Eleni Foureira

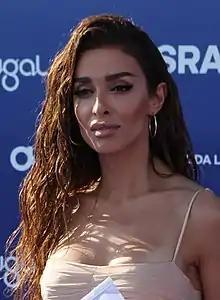
Foureira in May 2018

Eleni Foureira (born Entela Fureraj, ; 7 March 1987) is an Albanian-born Greek singer. She began her music career in 2007 as a member of the Greek girl group Mystique, pursuing a solo career after the group disbanded in 2009. She has released five studio albums since.